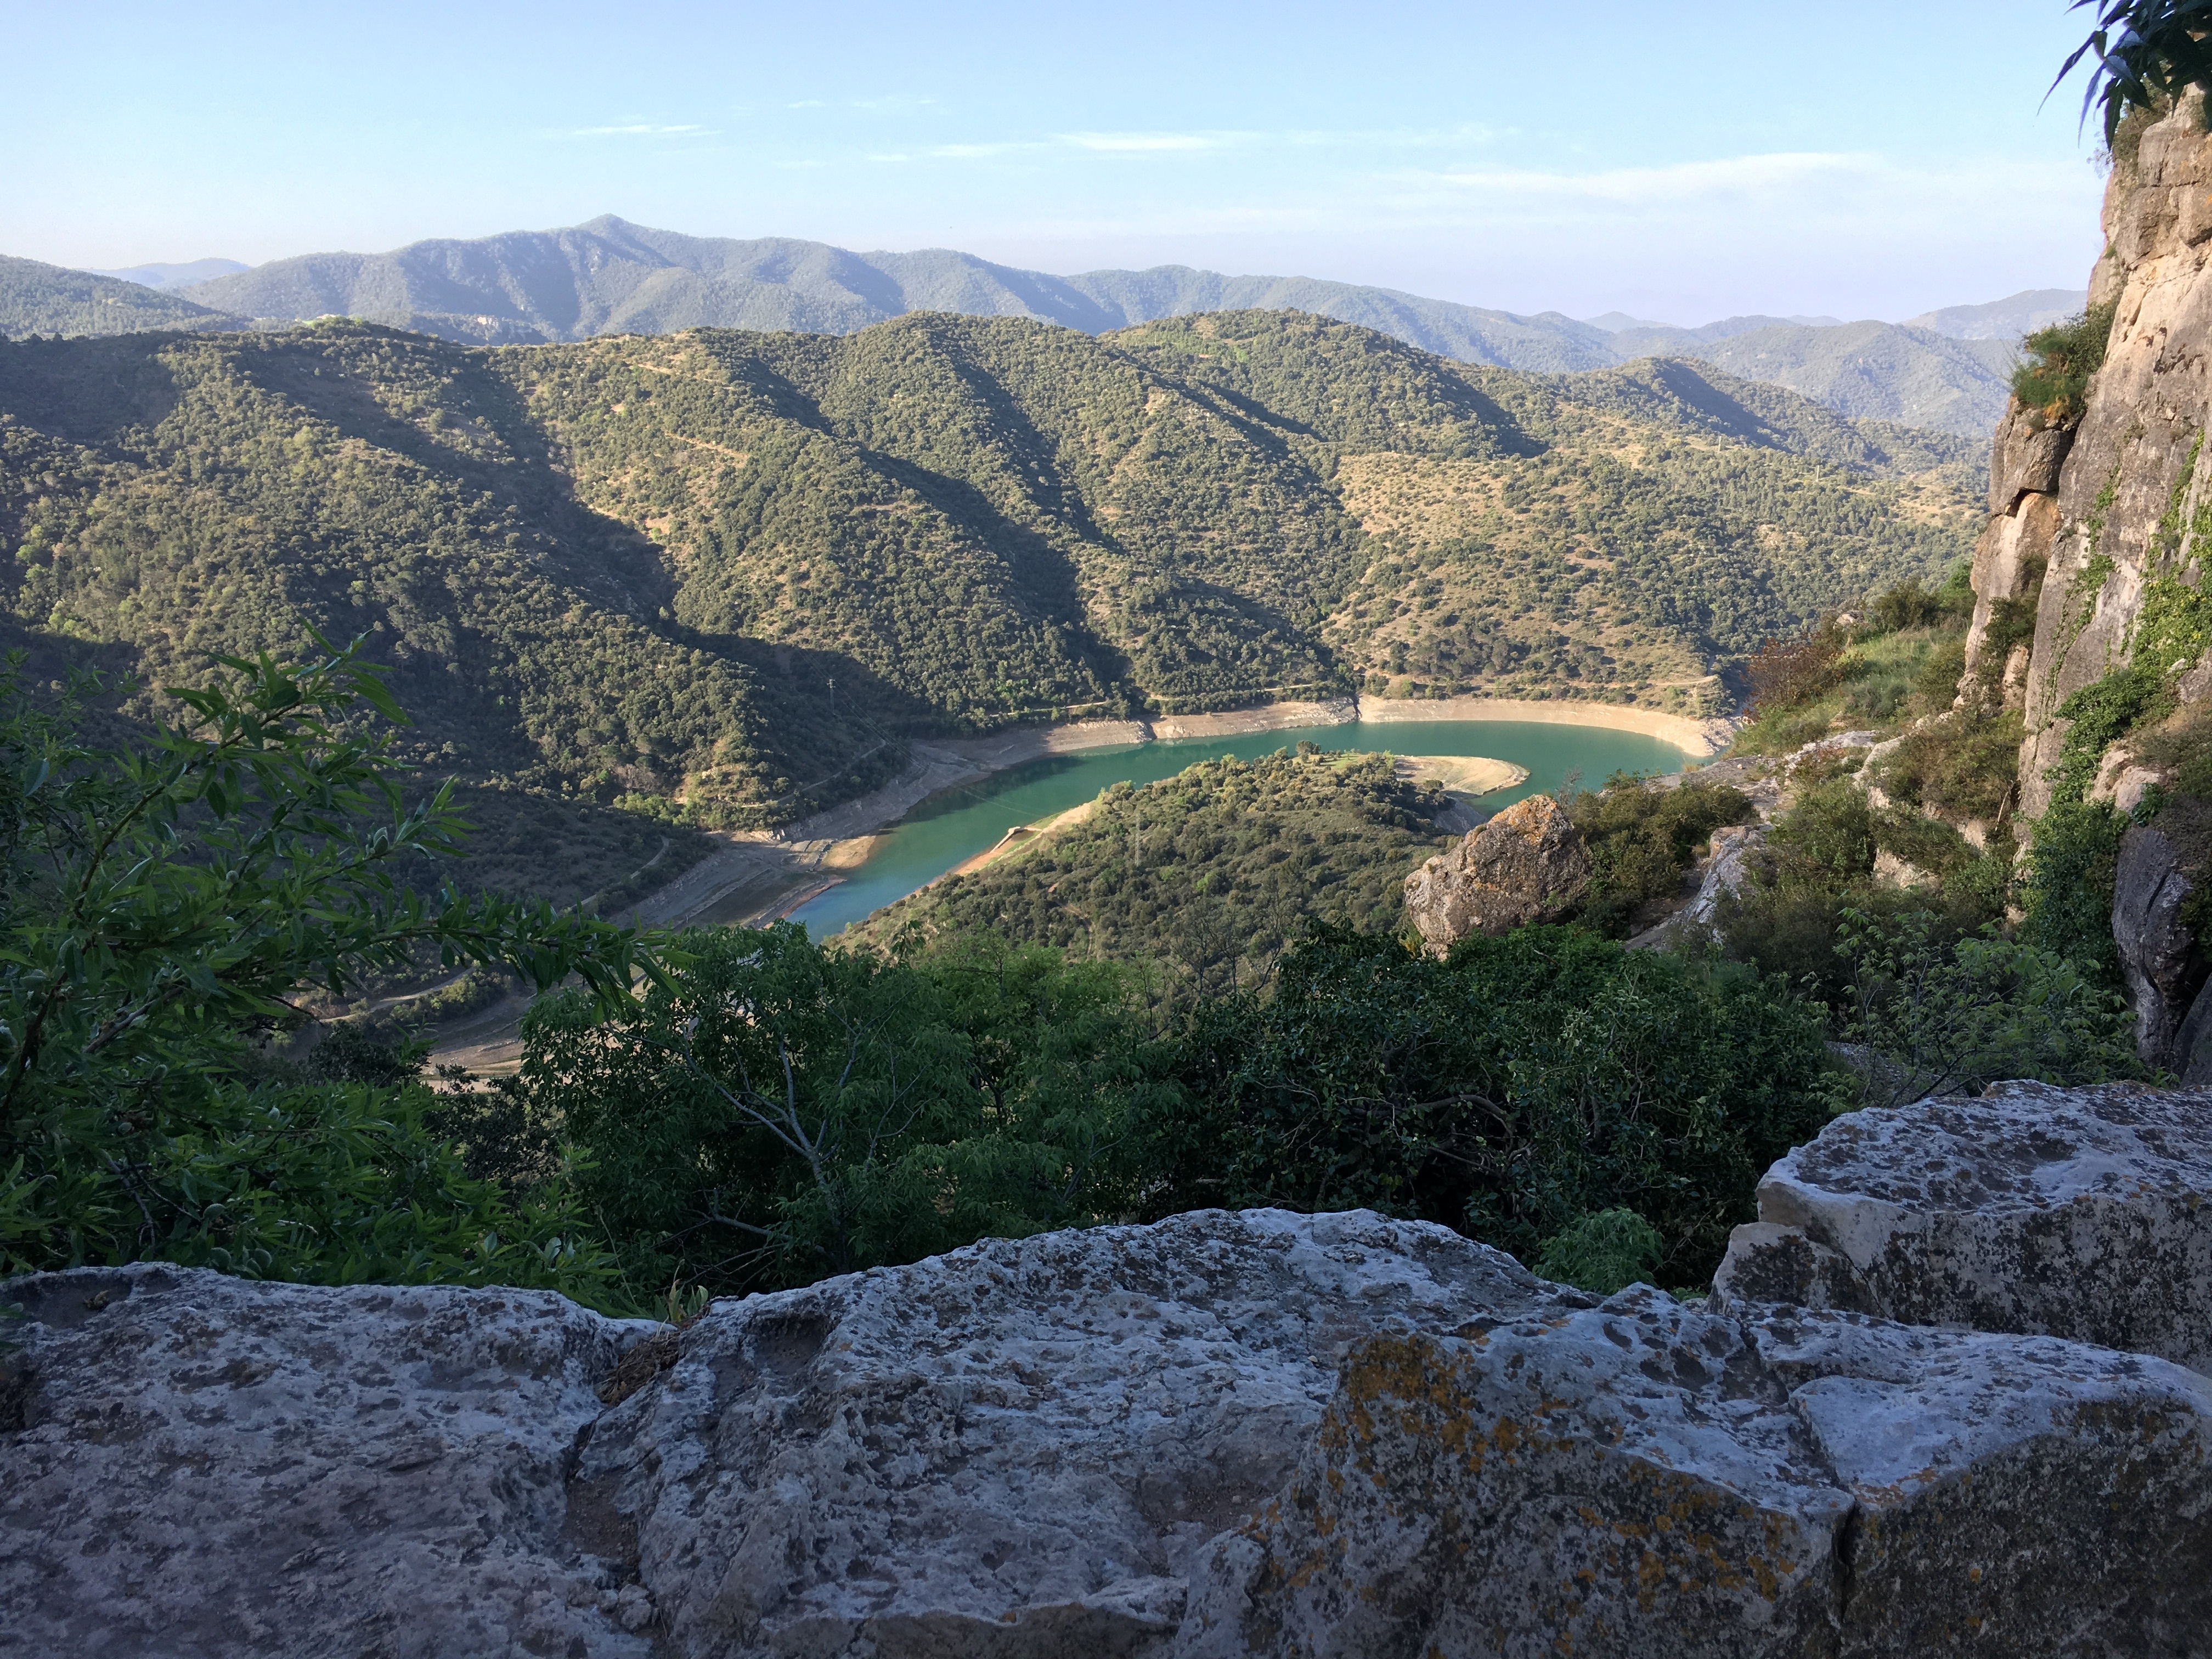
landscape, nature, rock, wilderness, walking, mountain, hiking, trail, hill, lake, adventure, valley, mountain range, tourist, village, ridge, geology, alps, backpacking, picturesque, plateau, catalonia, fell, tarragona, landform, montsant, priorat, mountain pass, siurana, geographical feature, mountainous landforms